Kanegafuchi Station

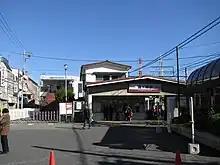
The west entrance in January 2008

From 17 March 2012, station numbering was introduced on all Tobu lines, with Kanegafuchi Station becoming "TS-06".